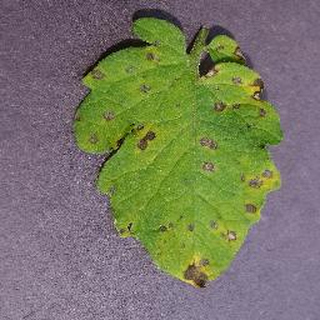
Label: tomato_septoria_leaf_spot